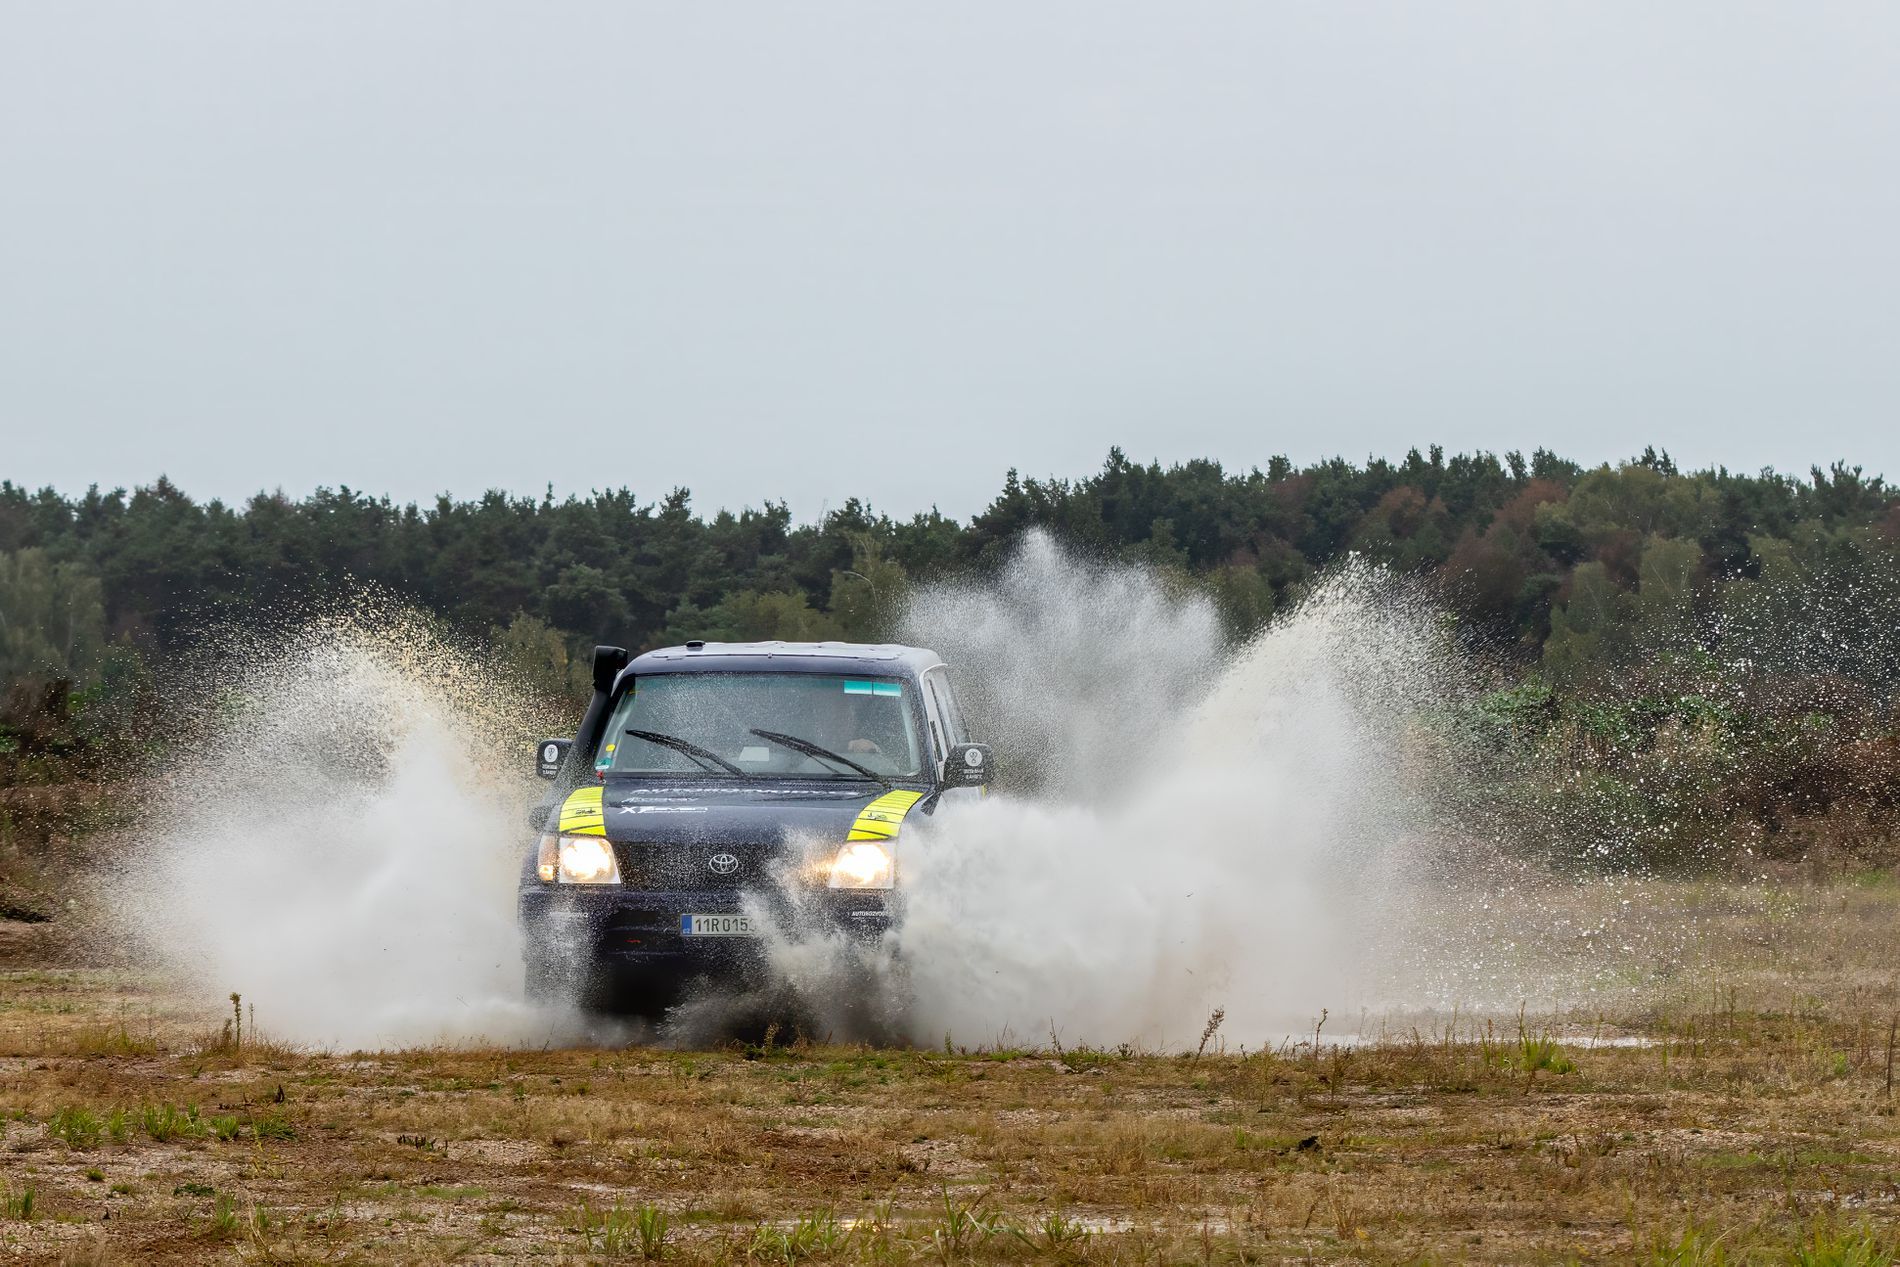
Car Splashing Through Water
A dark car is driving through a lot of splashing water. Behind the car, there are green trees and a gray sky. The ground around the water is muddy with some green grass.
The photo is taken from the front, looking straight at the car as it moves through the water. The setting appears to be an outdoor, possibly rural area with a muddy patch and a body of water. The atmosphere seems action-packed and a bit wet. The main colors are the dark color of the car, the clear and splashing white water, the green of the trees and some grass, the brown of the mud, and the overcast gray of the sky.
Labels: Adventure, Leisure Activities, Transportation, Vehicle, Offroad, Car, Race Car, Sport, Auto Racing, Rally, Person, trees, Sky, muddy grass, water